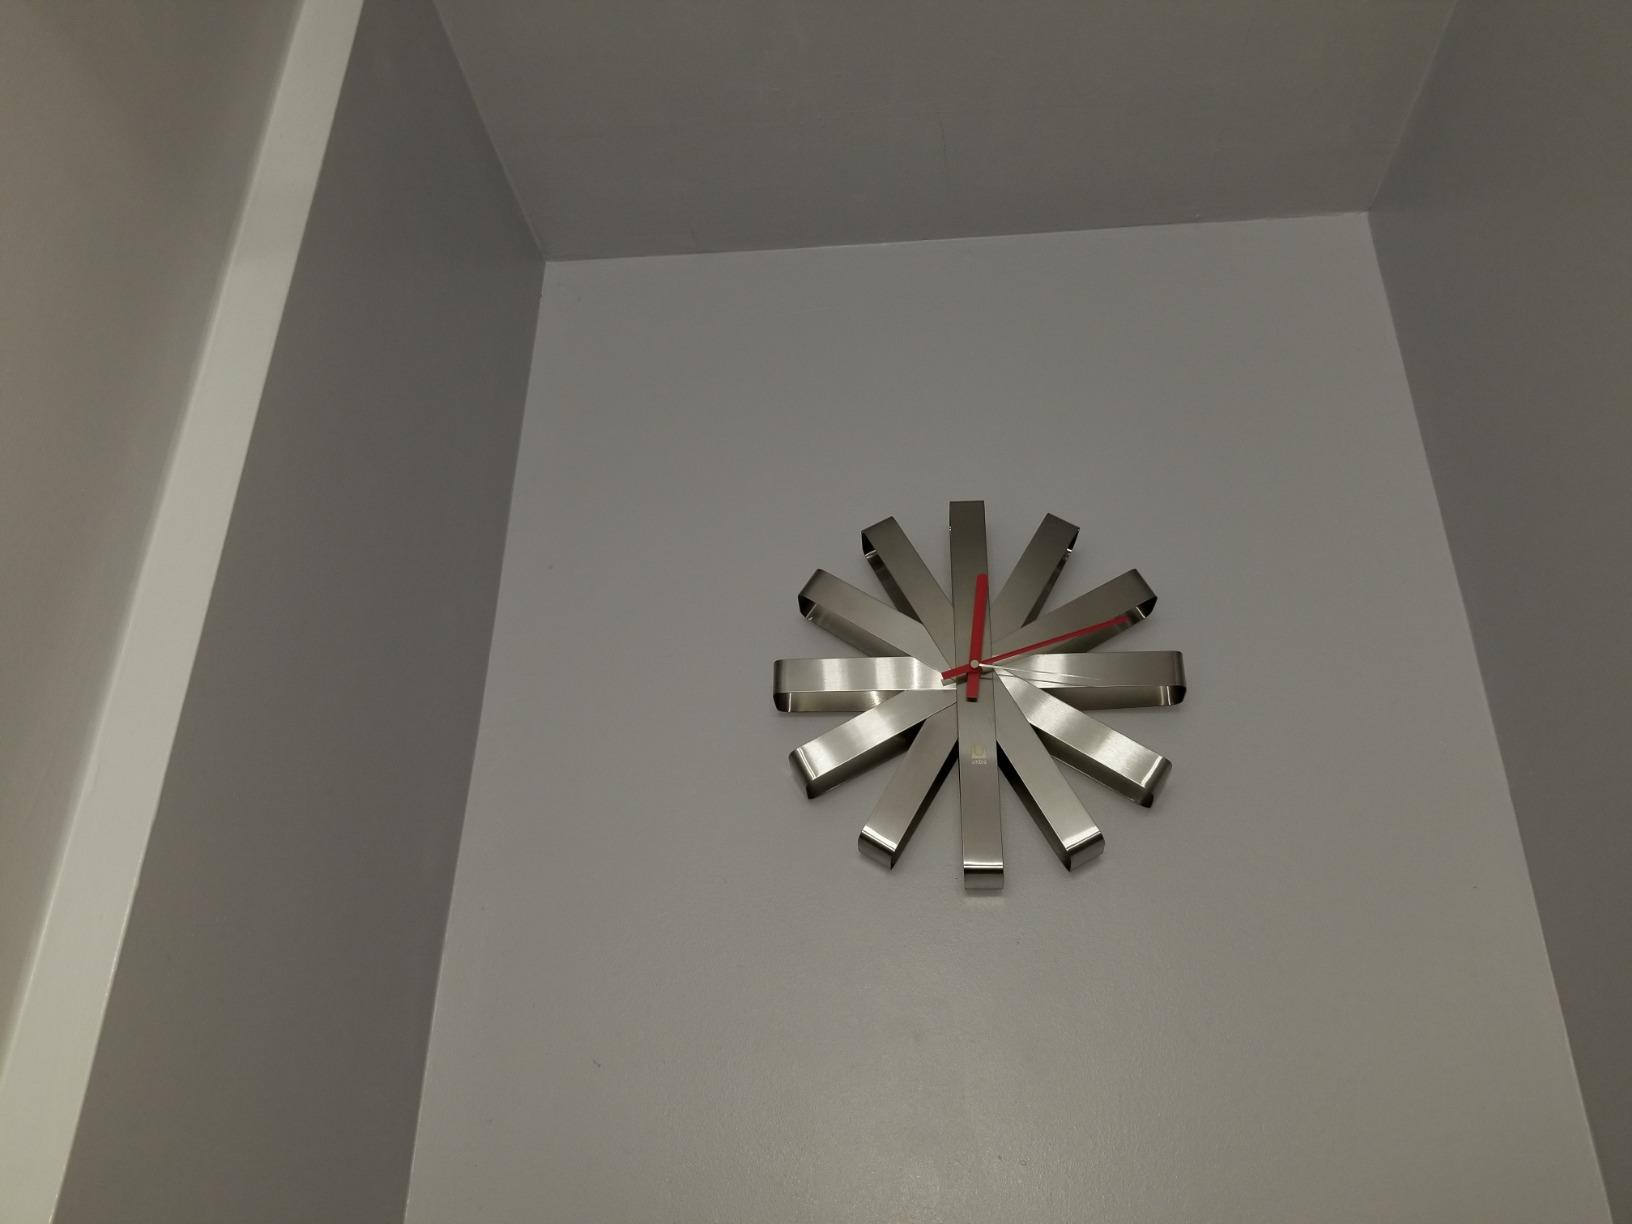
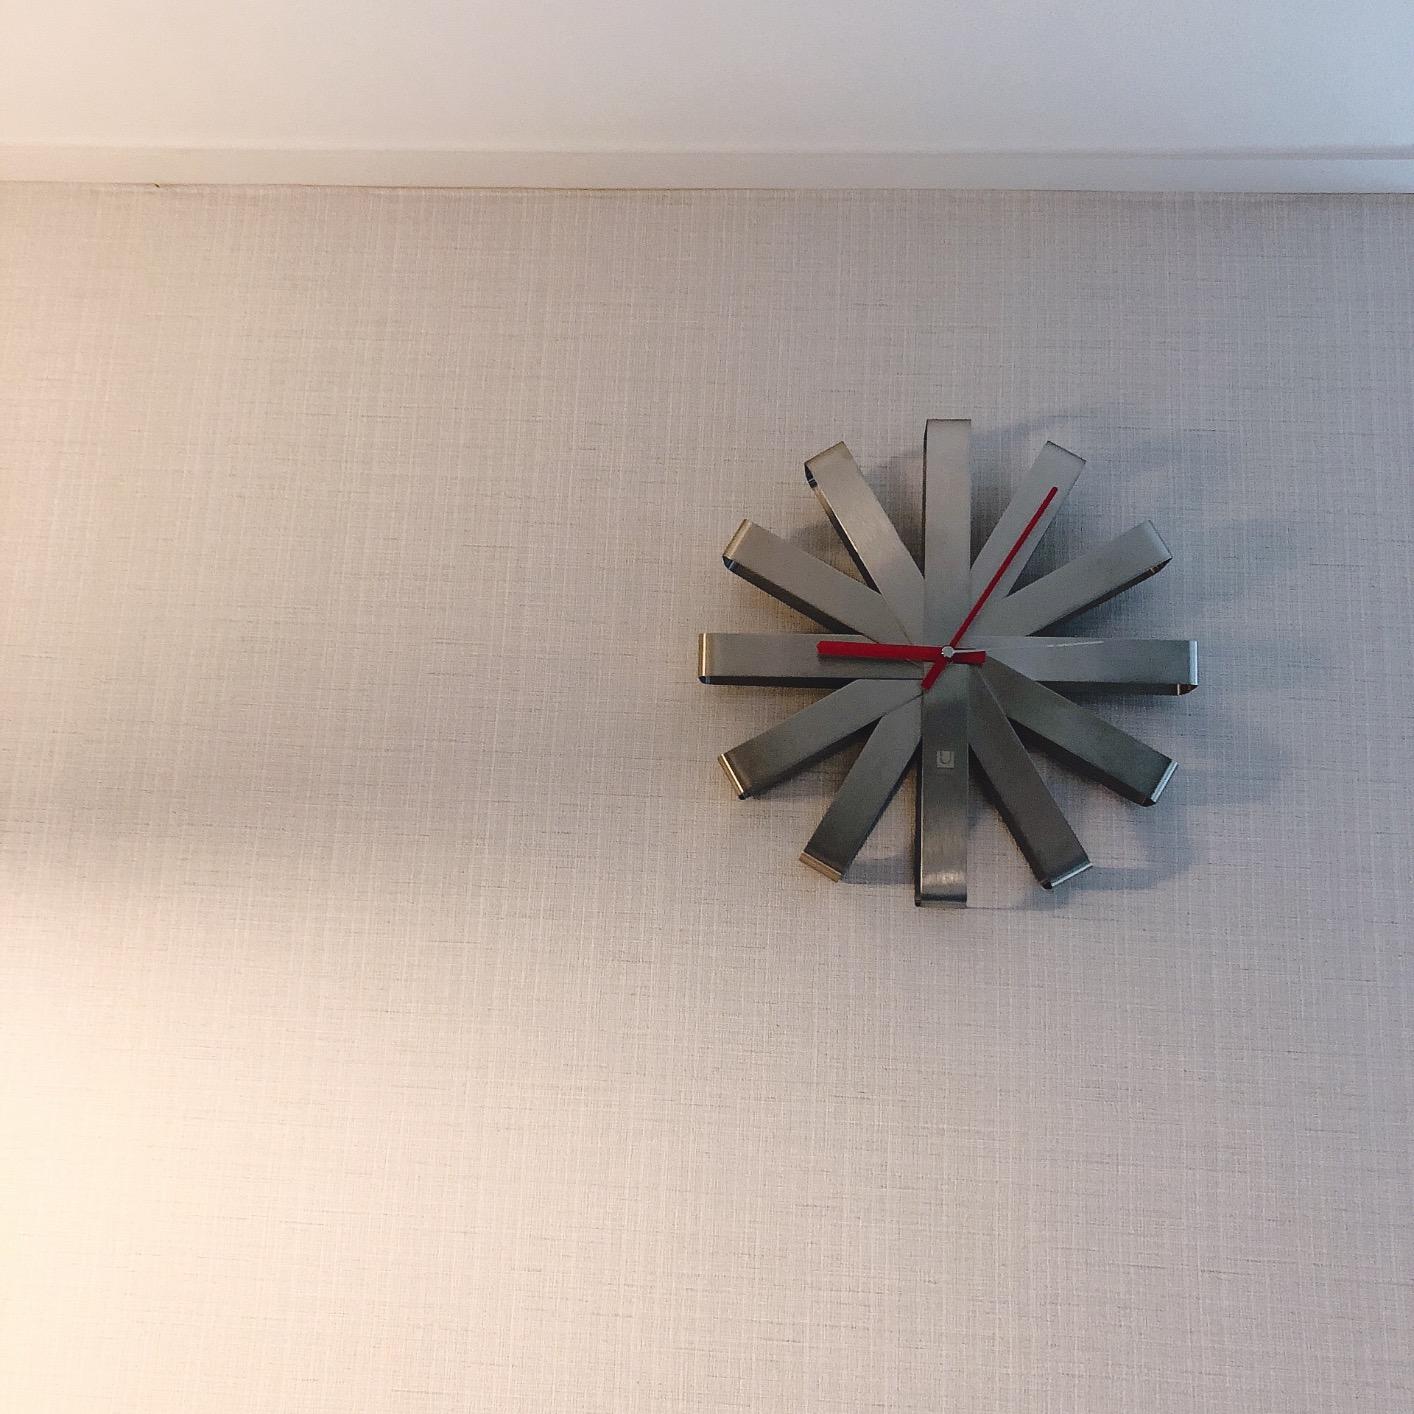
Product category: clock
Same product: yes